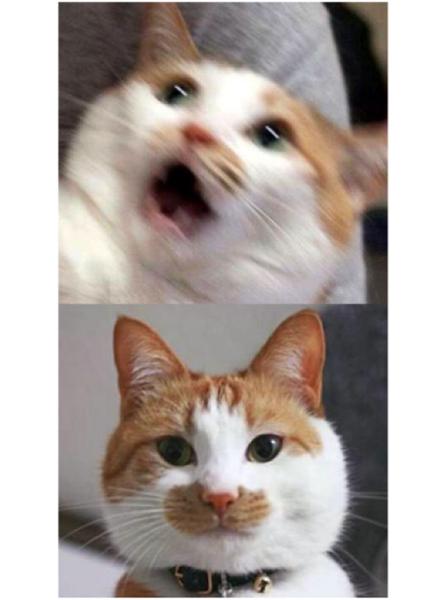
回答: ベッドから落ちる!布団だったわ